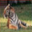
Label: tiger